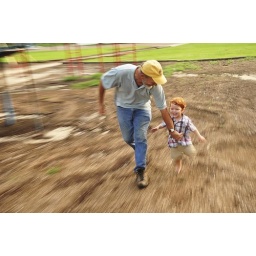
My Dad and Ocean running around the park behind Dad's house in Starkville.